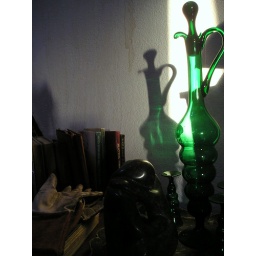
Reflection of green bottle in afternoon light